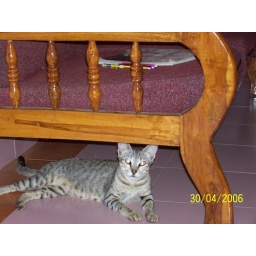
Our cat is resting under chair